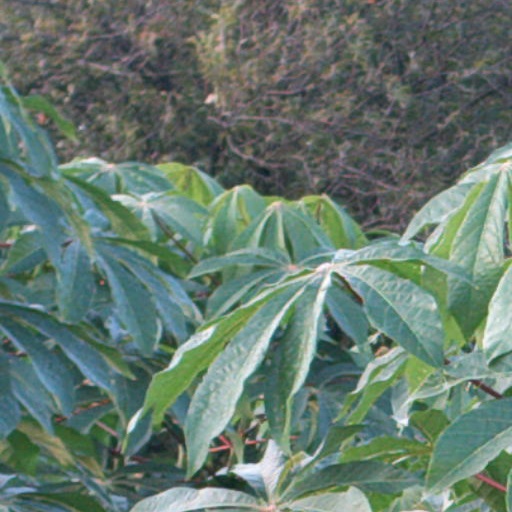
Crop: cassava